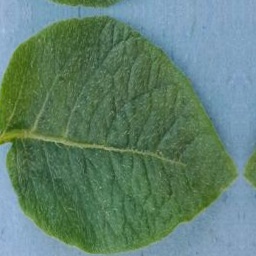
Etiqueta: Sana